Magus (Marvel Comics)

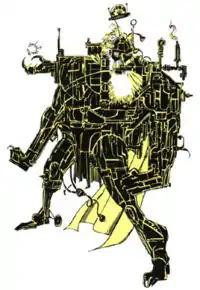
Magus as depicted in "Official Handbook of the Marvel Universe Deluxe Edition" #8. Art by Bill Sienkiewicz.

The Magus is a fictional character appearing in American comic books published by Marvel Comics. He is a techno-organic patriarch of an alien civilization. He is typically depicted as an antagonist to the X-Men and their associated teams, such as the New Mutants and X-Force.